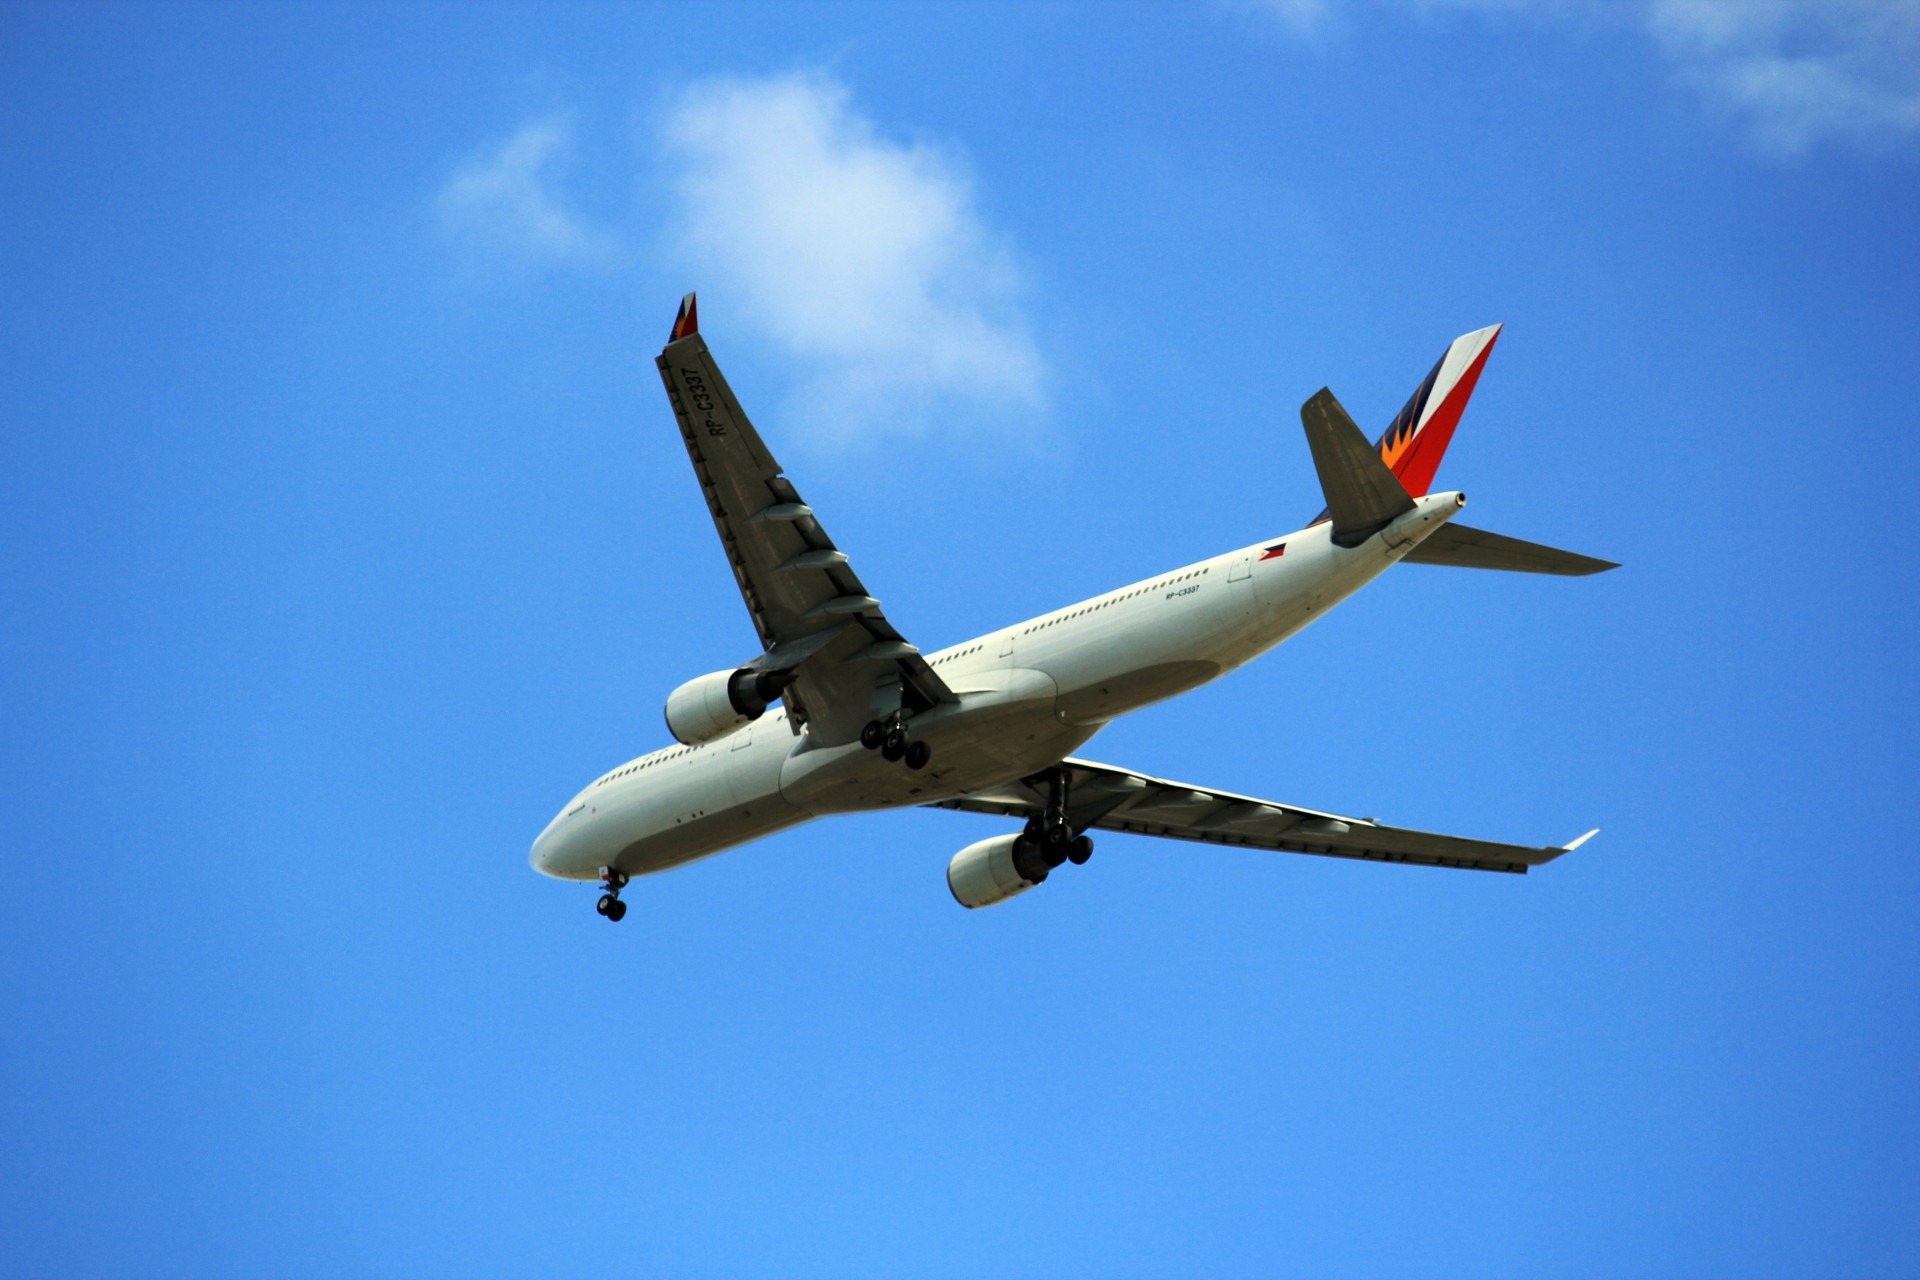
wing, sky, fly, airplane, aircraft, vehicle, airline, aviation, flight, blue sky, clouds, airliner, wings, commercial, airbus, boeing, takeoff, gravity, air force, jet aircraft, airbus a330, boeing 777, boeing 767, air travel, atmosphere of earth, wide body aircraft, narrow body aircraft, aerospace engineering, aircraft engine, philippine air lines